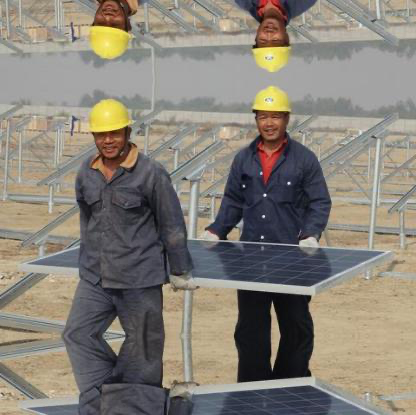
Objects in the image:
label: helmet
label: helmet
label: helmet
label: helmet